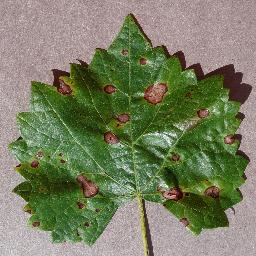
Label: Grape___Black_rot